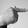
ASL letter: T